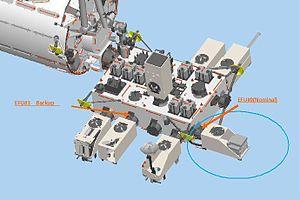
Position de l'expérience d'astrophysique CALET sur la plateforme JEM-EF du module japonais Kibo de la station spatiale internationale
Calorimetric Electron Telescope plus connu sous son acronyme CALET est un observatoire spatial développé par le Japon et installé en 2015 à bord de la Station spatiale internationale. Cet instrument analyse les rayons cosmiques et le rayonnement gamma à haute énergie avec comme objectif principal l'identification des éventuelles signatures de la matière noire.